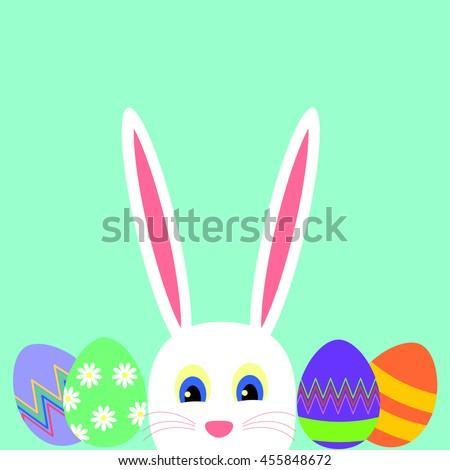
greeting card with white rabbit and easter eggs on a blue background